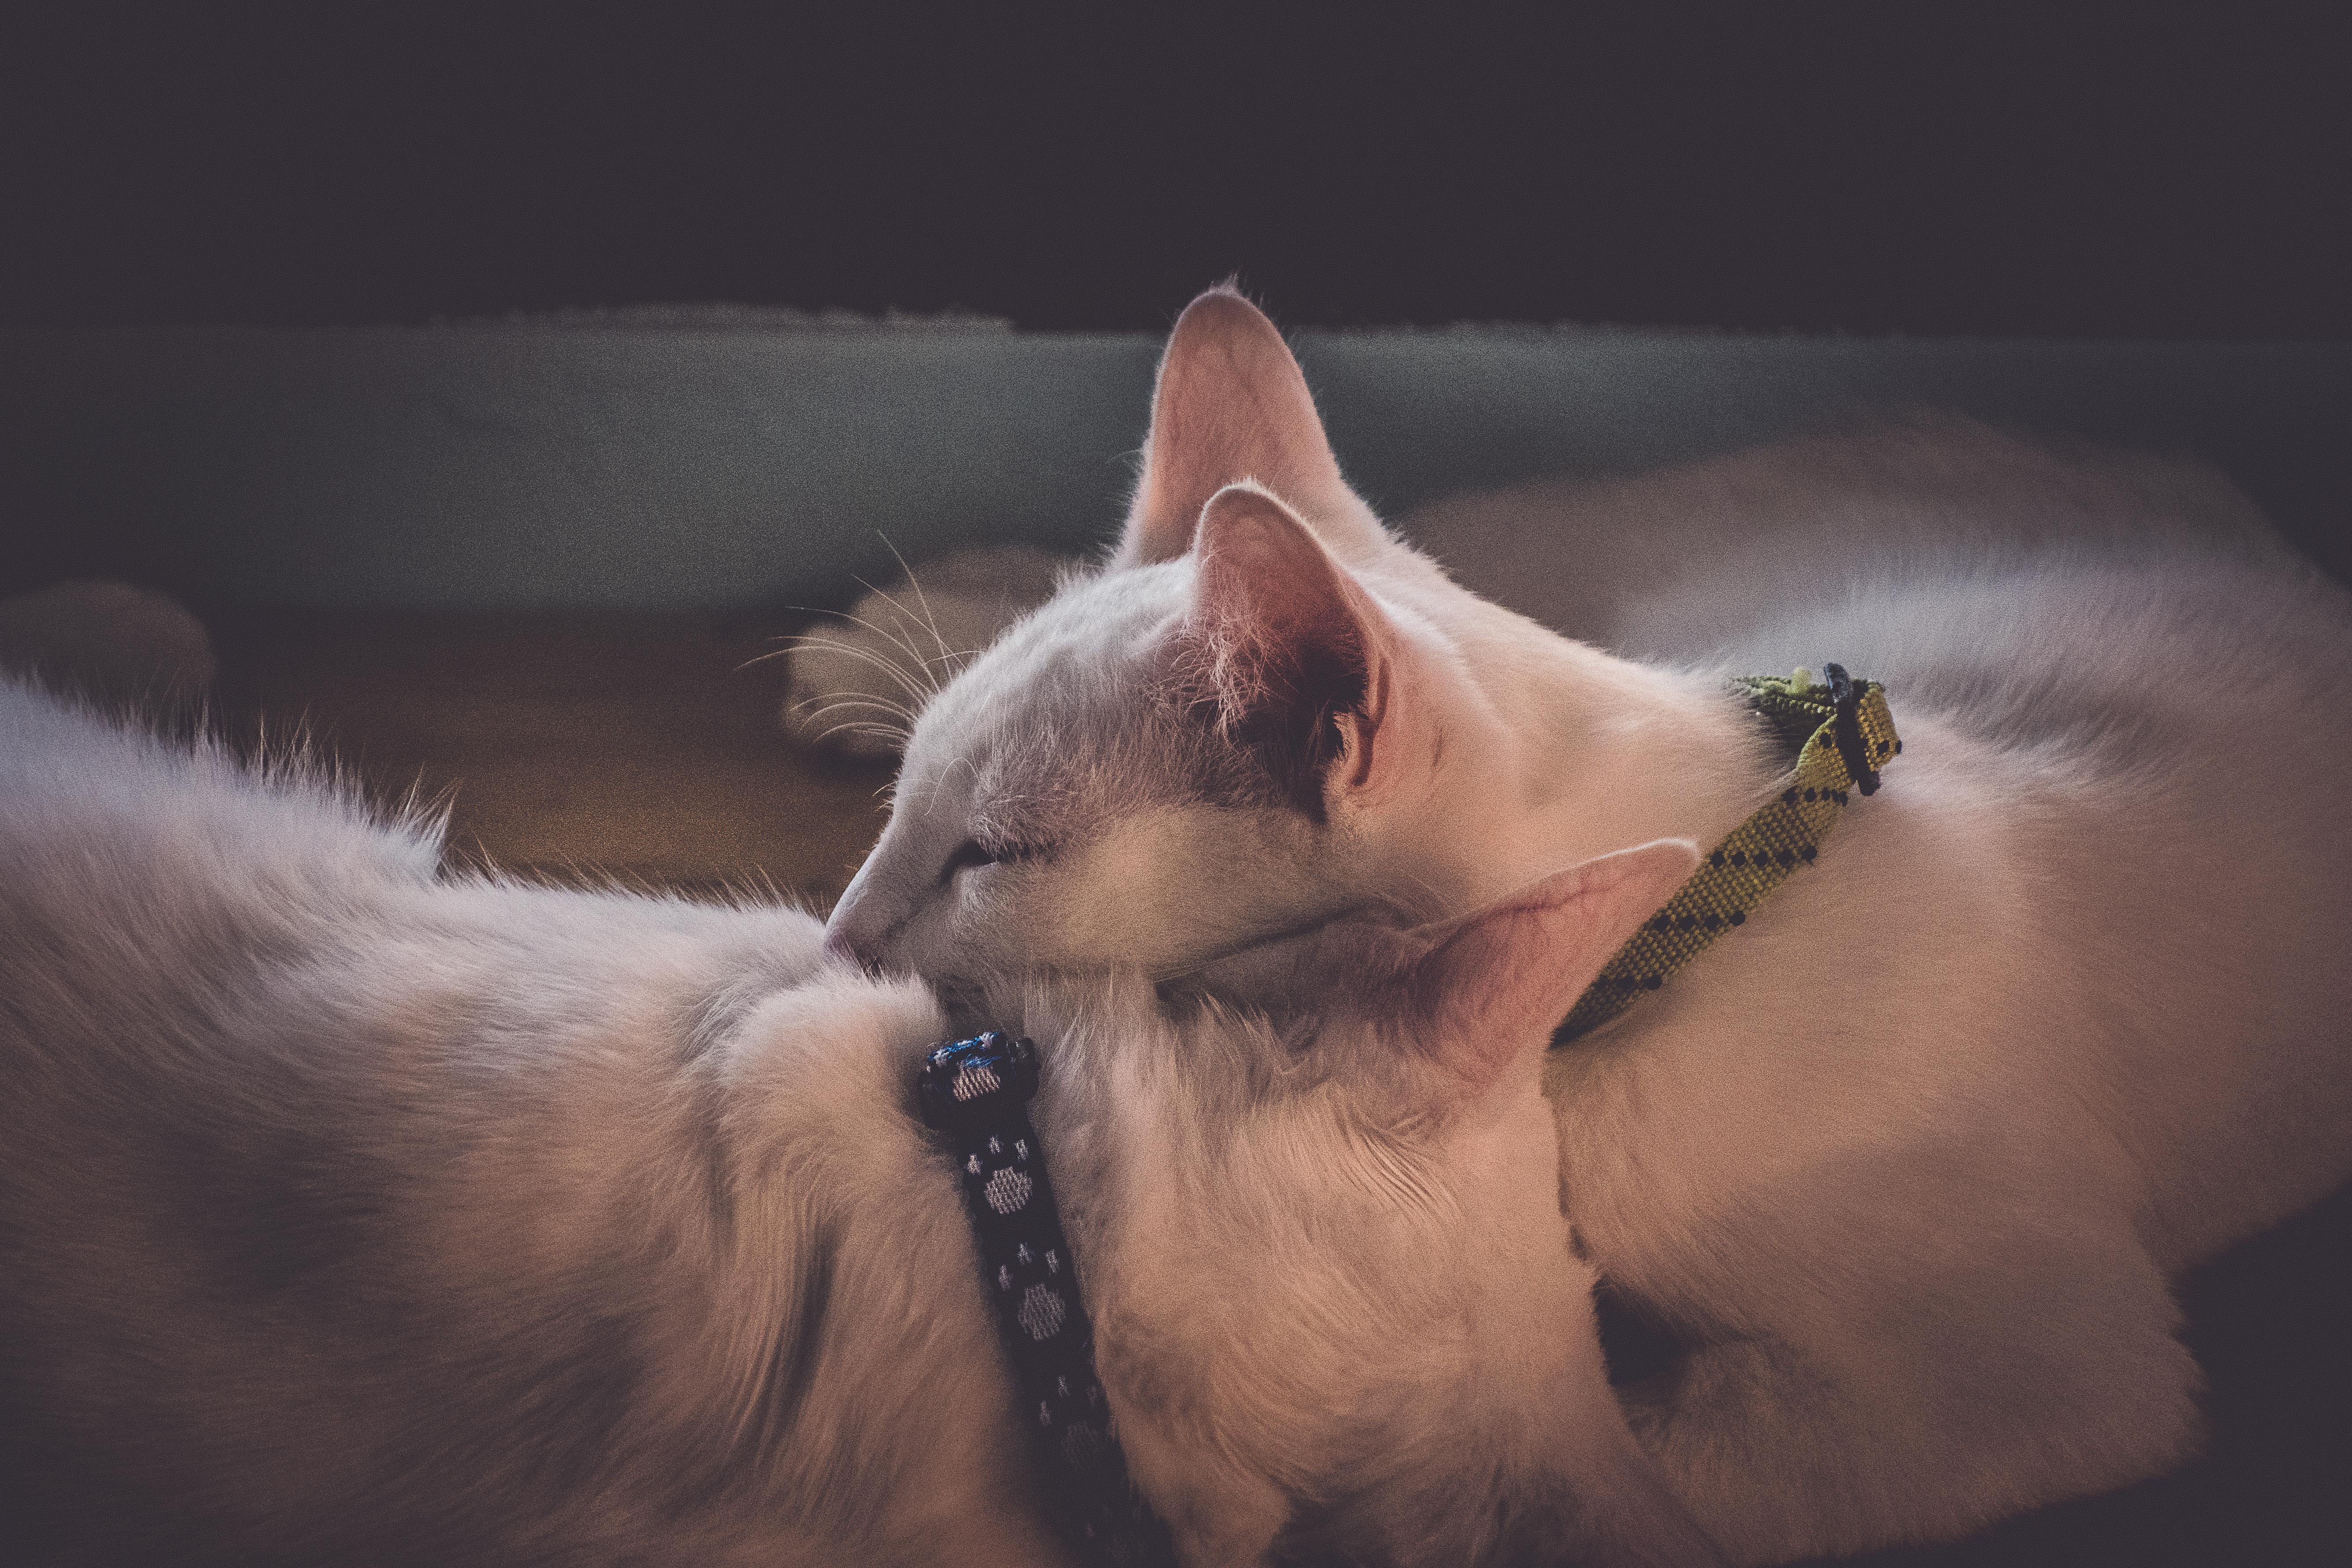
love, care, hand, cat, vertebrate, leg, beard, carnivore, felidae, mammal, gesture, small to medium sized cats, whiskers, fawn, snout, tail, foot, fang, cloud, close up, paw, terrestrial animal, claw, fur, wildlife, facial hair, flash photography, domestic short haired cat, flesh, darkness, human leg, canidae, sleep, photo caption